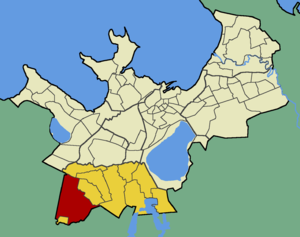
Pääsküla est un quartier du district de Nõmme à Tallinn en Estonie.